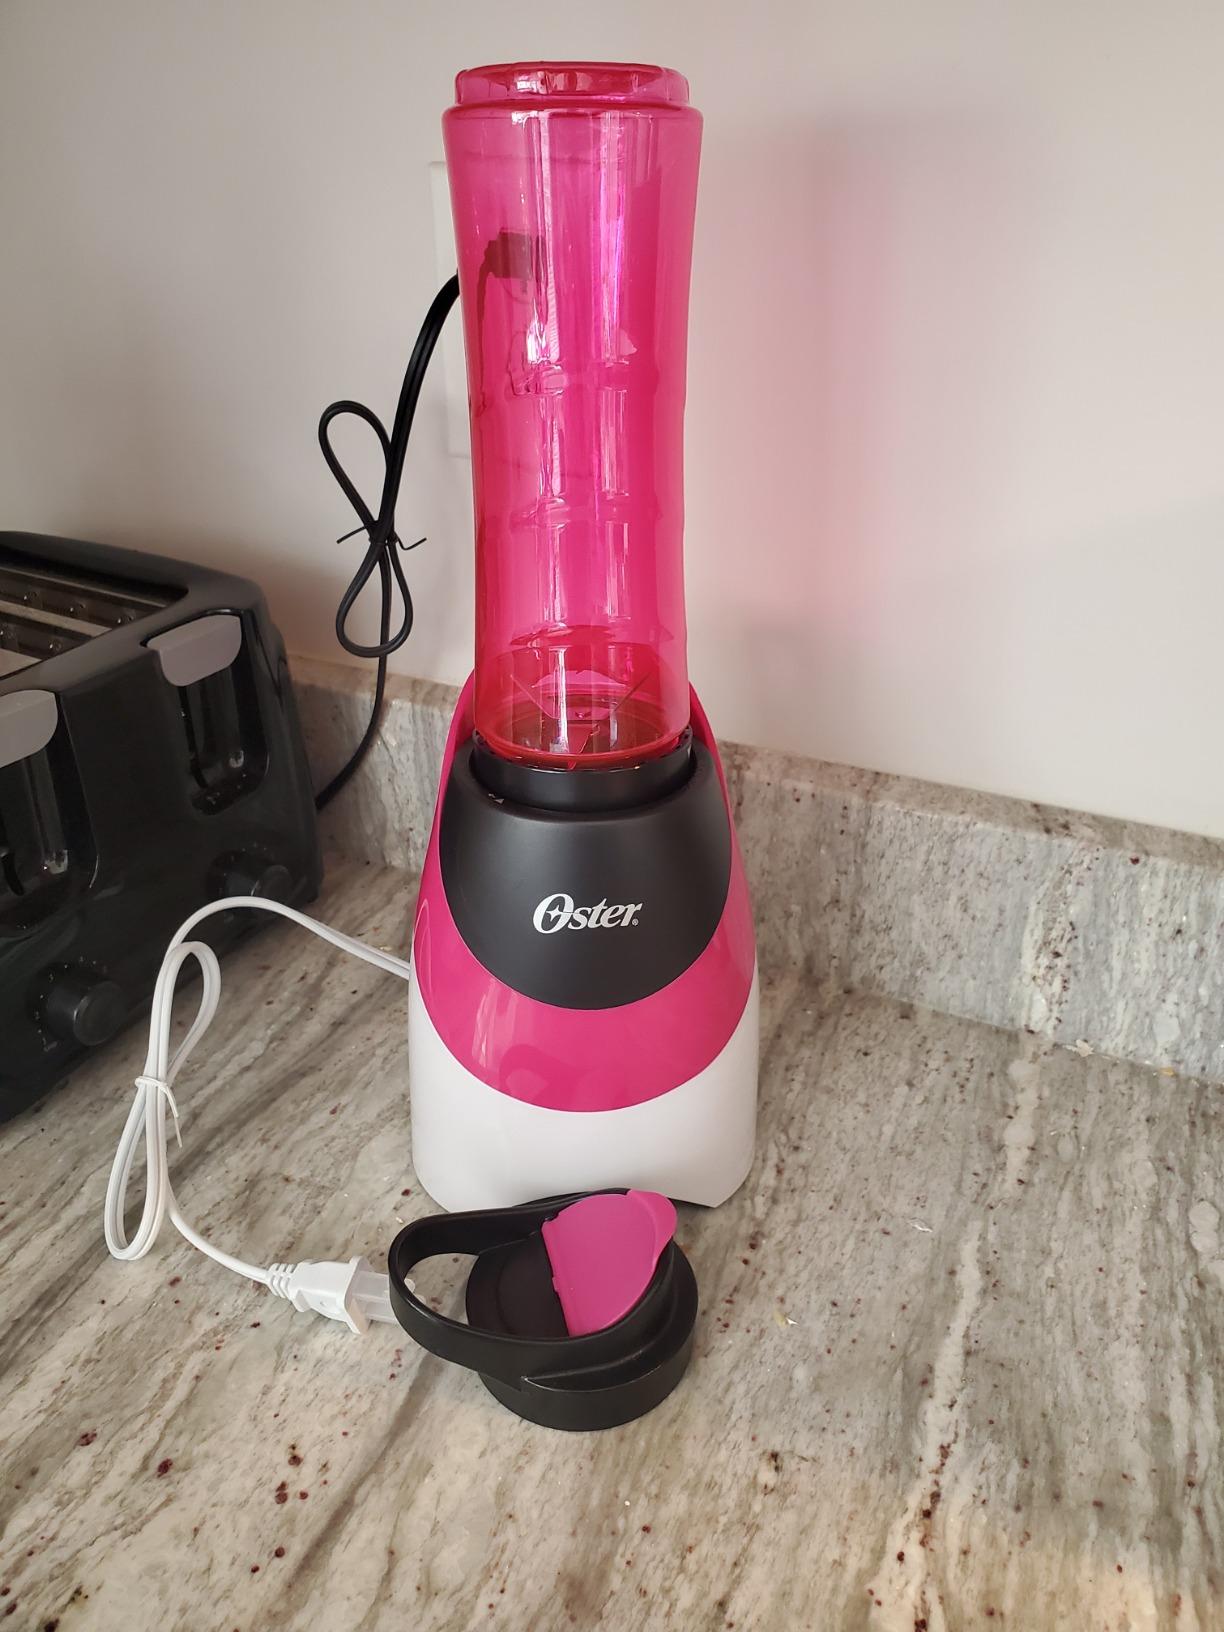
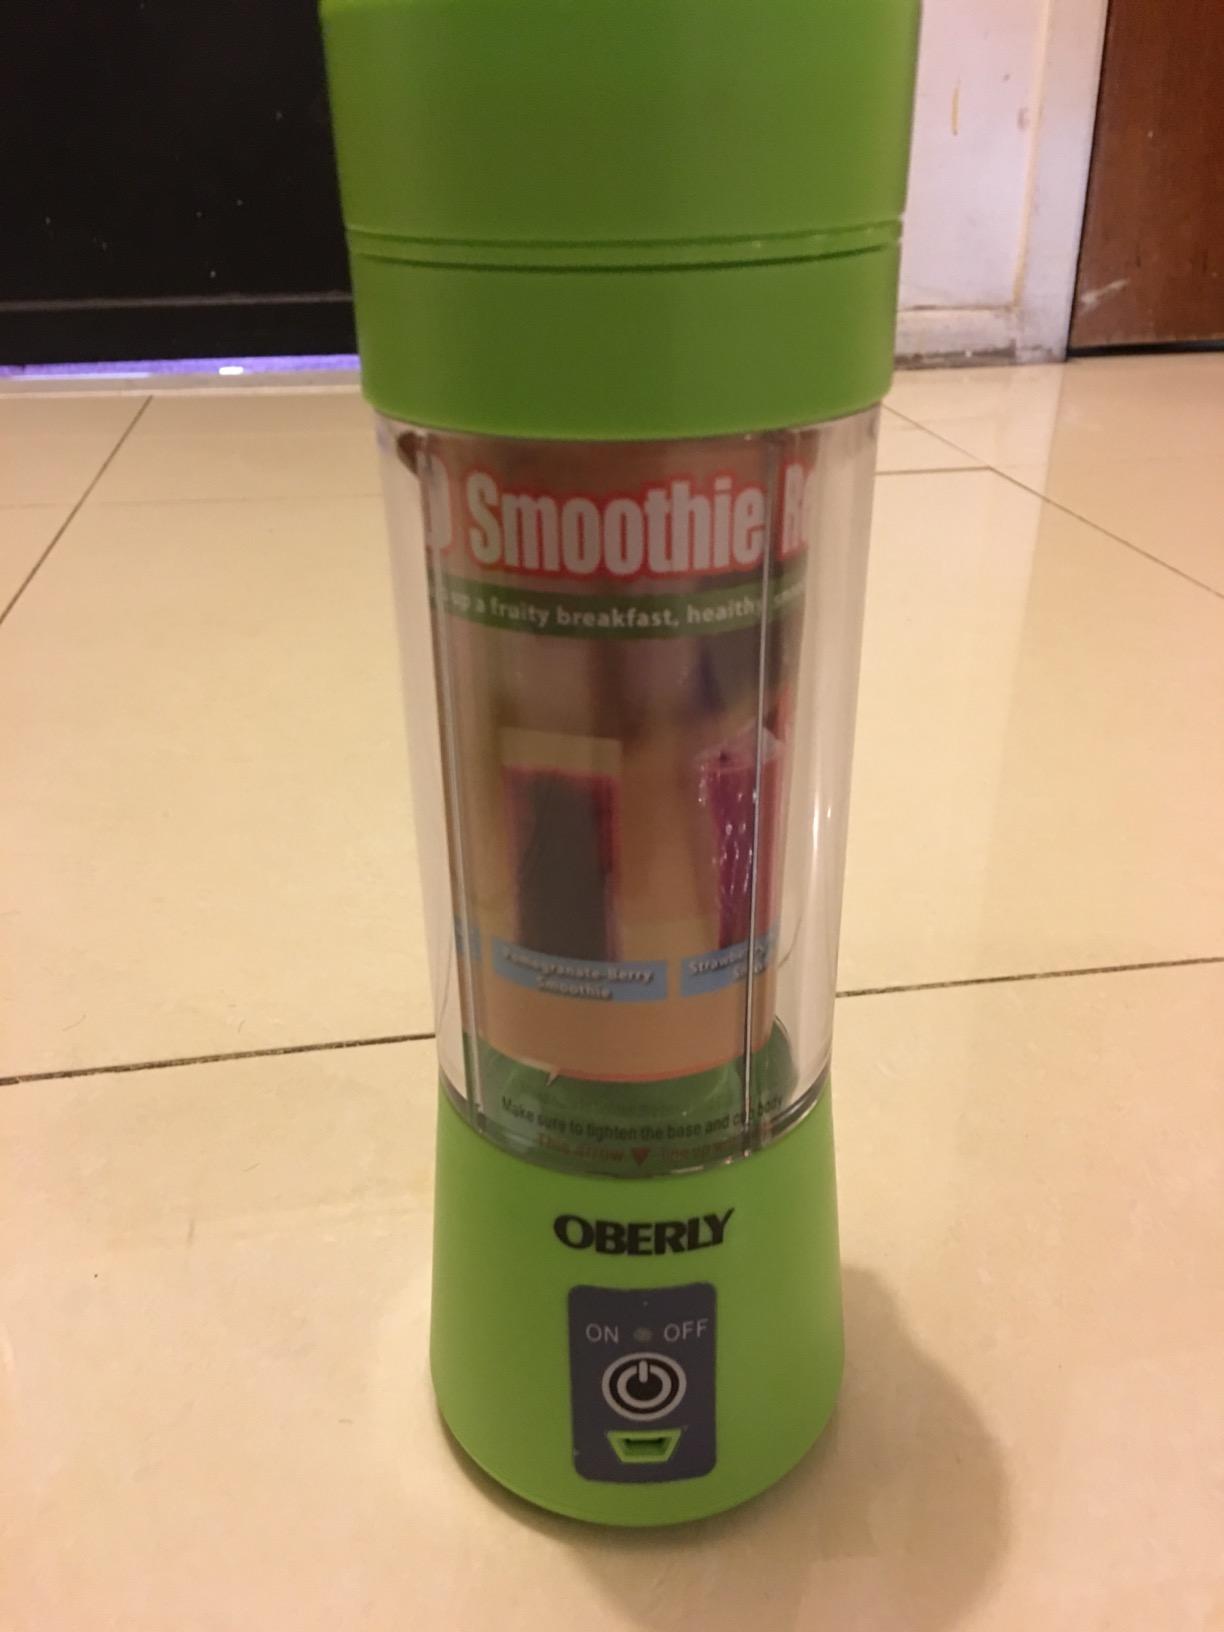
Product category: items_blender
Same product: no